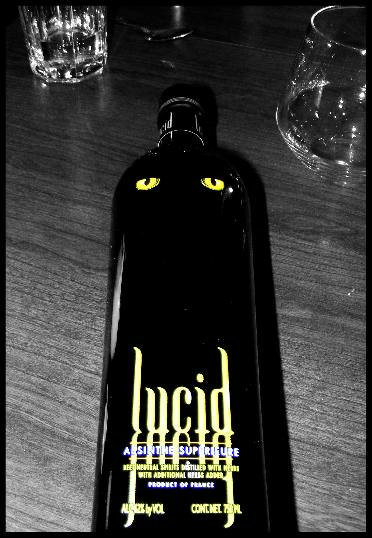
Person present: No